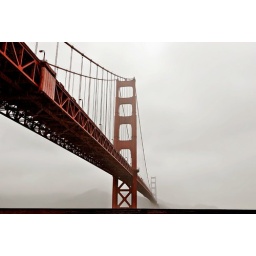
under the golden gate bridge at fort point - presidio, san francisco, california